Blade and Termeh

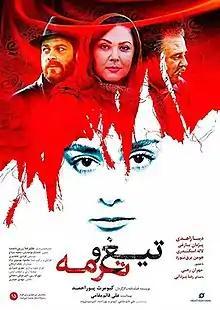
Film poster

Blade and Termeh is a 2019 Iranian film written and directed by Kiumars Pourahmad. The film premiered at the 37th Fajr Film Festival.